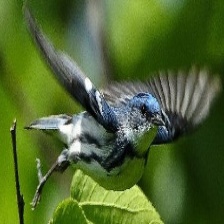
Species: CERULEAN WARBLER
Scientific name: SETOPHAGA CERULEA